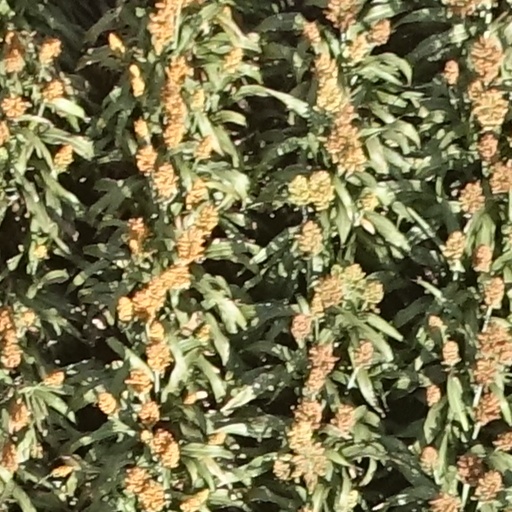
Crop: sorghum